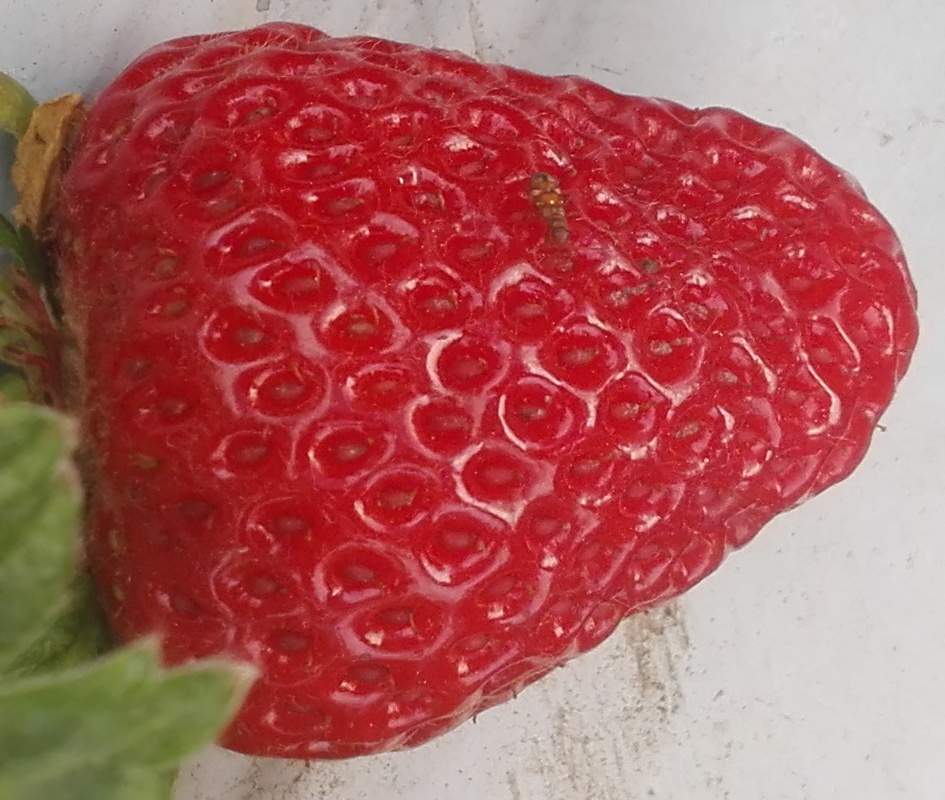
Label: Strawberry